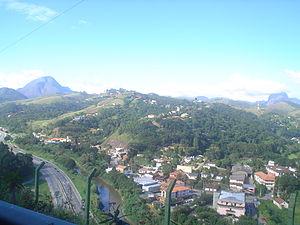
Itaipava est un district de Petrópolis, dans l'État de Rio de Janeiro.